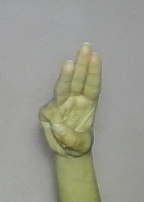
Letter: thaa